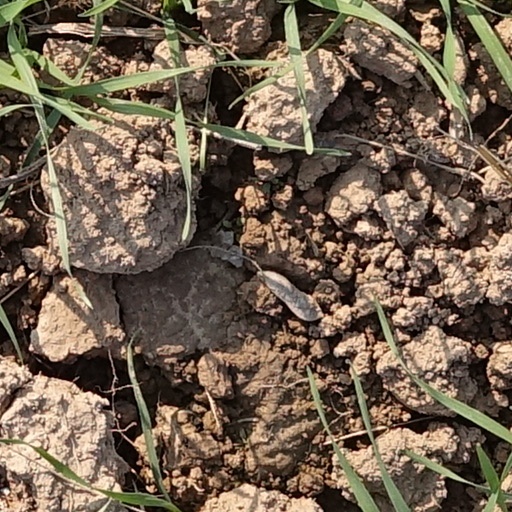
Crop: wheat